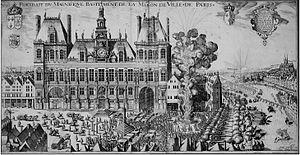
Hôtel de Ville de Paris et la place de grêve sous le règne de Henri IV. D'après le dessin de Claude Chastillon, gravure de Matthäus Merian, Boisseau 1645.
La place de l'Hôtel-de-Ville - Esplanade de la Libération, ancienne place de Grève jusqu'en 1803, est une place de Paris, en France.
Claude Chastillon est un architecte, un ingénieur et un topographe au service du roi de France Henri IV. Né en 1559 ou 1560 à Châlons-en-Champagne, il meurt le 27 avril 1616 dans cette même ville. Il y est inhumé avec son épouse dans l'église Notre-Dame-en-Vaux.
L'hôtel de ville de Paris fut un des endroits stratégiques de la Révolution française.
Marin de la Vallée, bourgeois de Paris, « juré du Roy en l'office de massonnerye », « architecte des bastiments de la Royne mère », né vers 1560 à Paris, mort à Paris en mai 1655 est un architecte français.